Aral Sea

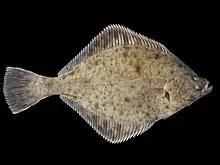
The European flounder ("Platichthys flesus") was a saltwater fish introduced to the Aral Sea.

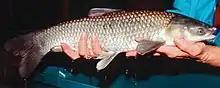
The black carp ("Mylopharyngodon piceus") was a freshwater fish introduced to the Aral Sea.

Other salt-tolerant fish species were intentionally or inadvertently introduced during the 1960s when hydropower and irrigation projects reduced the flow of fresh water thereby increasing salinity. These include the Baltic herring ("Clupea harengus membras"), big-scale sand smelt ("Atherina boyeri caspia"), black-striped pipefish ("Syngnatus abaster caspius"), Caucasian dwarf goby ("Knipowitschia caucasica"), monkey goby ("Neogobius fluviatilis"), round goby ("N. melanostomus"), Syrman goby ("N. syrman"), bighead goby ("Ponticola kessleri"), tubenose goby ("Proterorchinus marmoratus"), grass carp ("Ctenopharyngodon idella"), silver carp ("Hypophtalmichthys molitrix"), bighead carp ("H. nobilis"), black carp ("Mylopharyngodon piceus"), and northern snakehead ("Channa argus warpachowski").